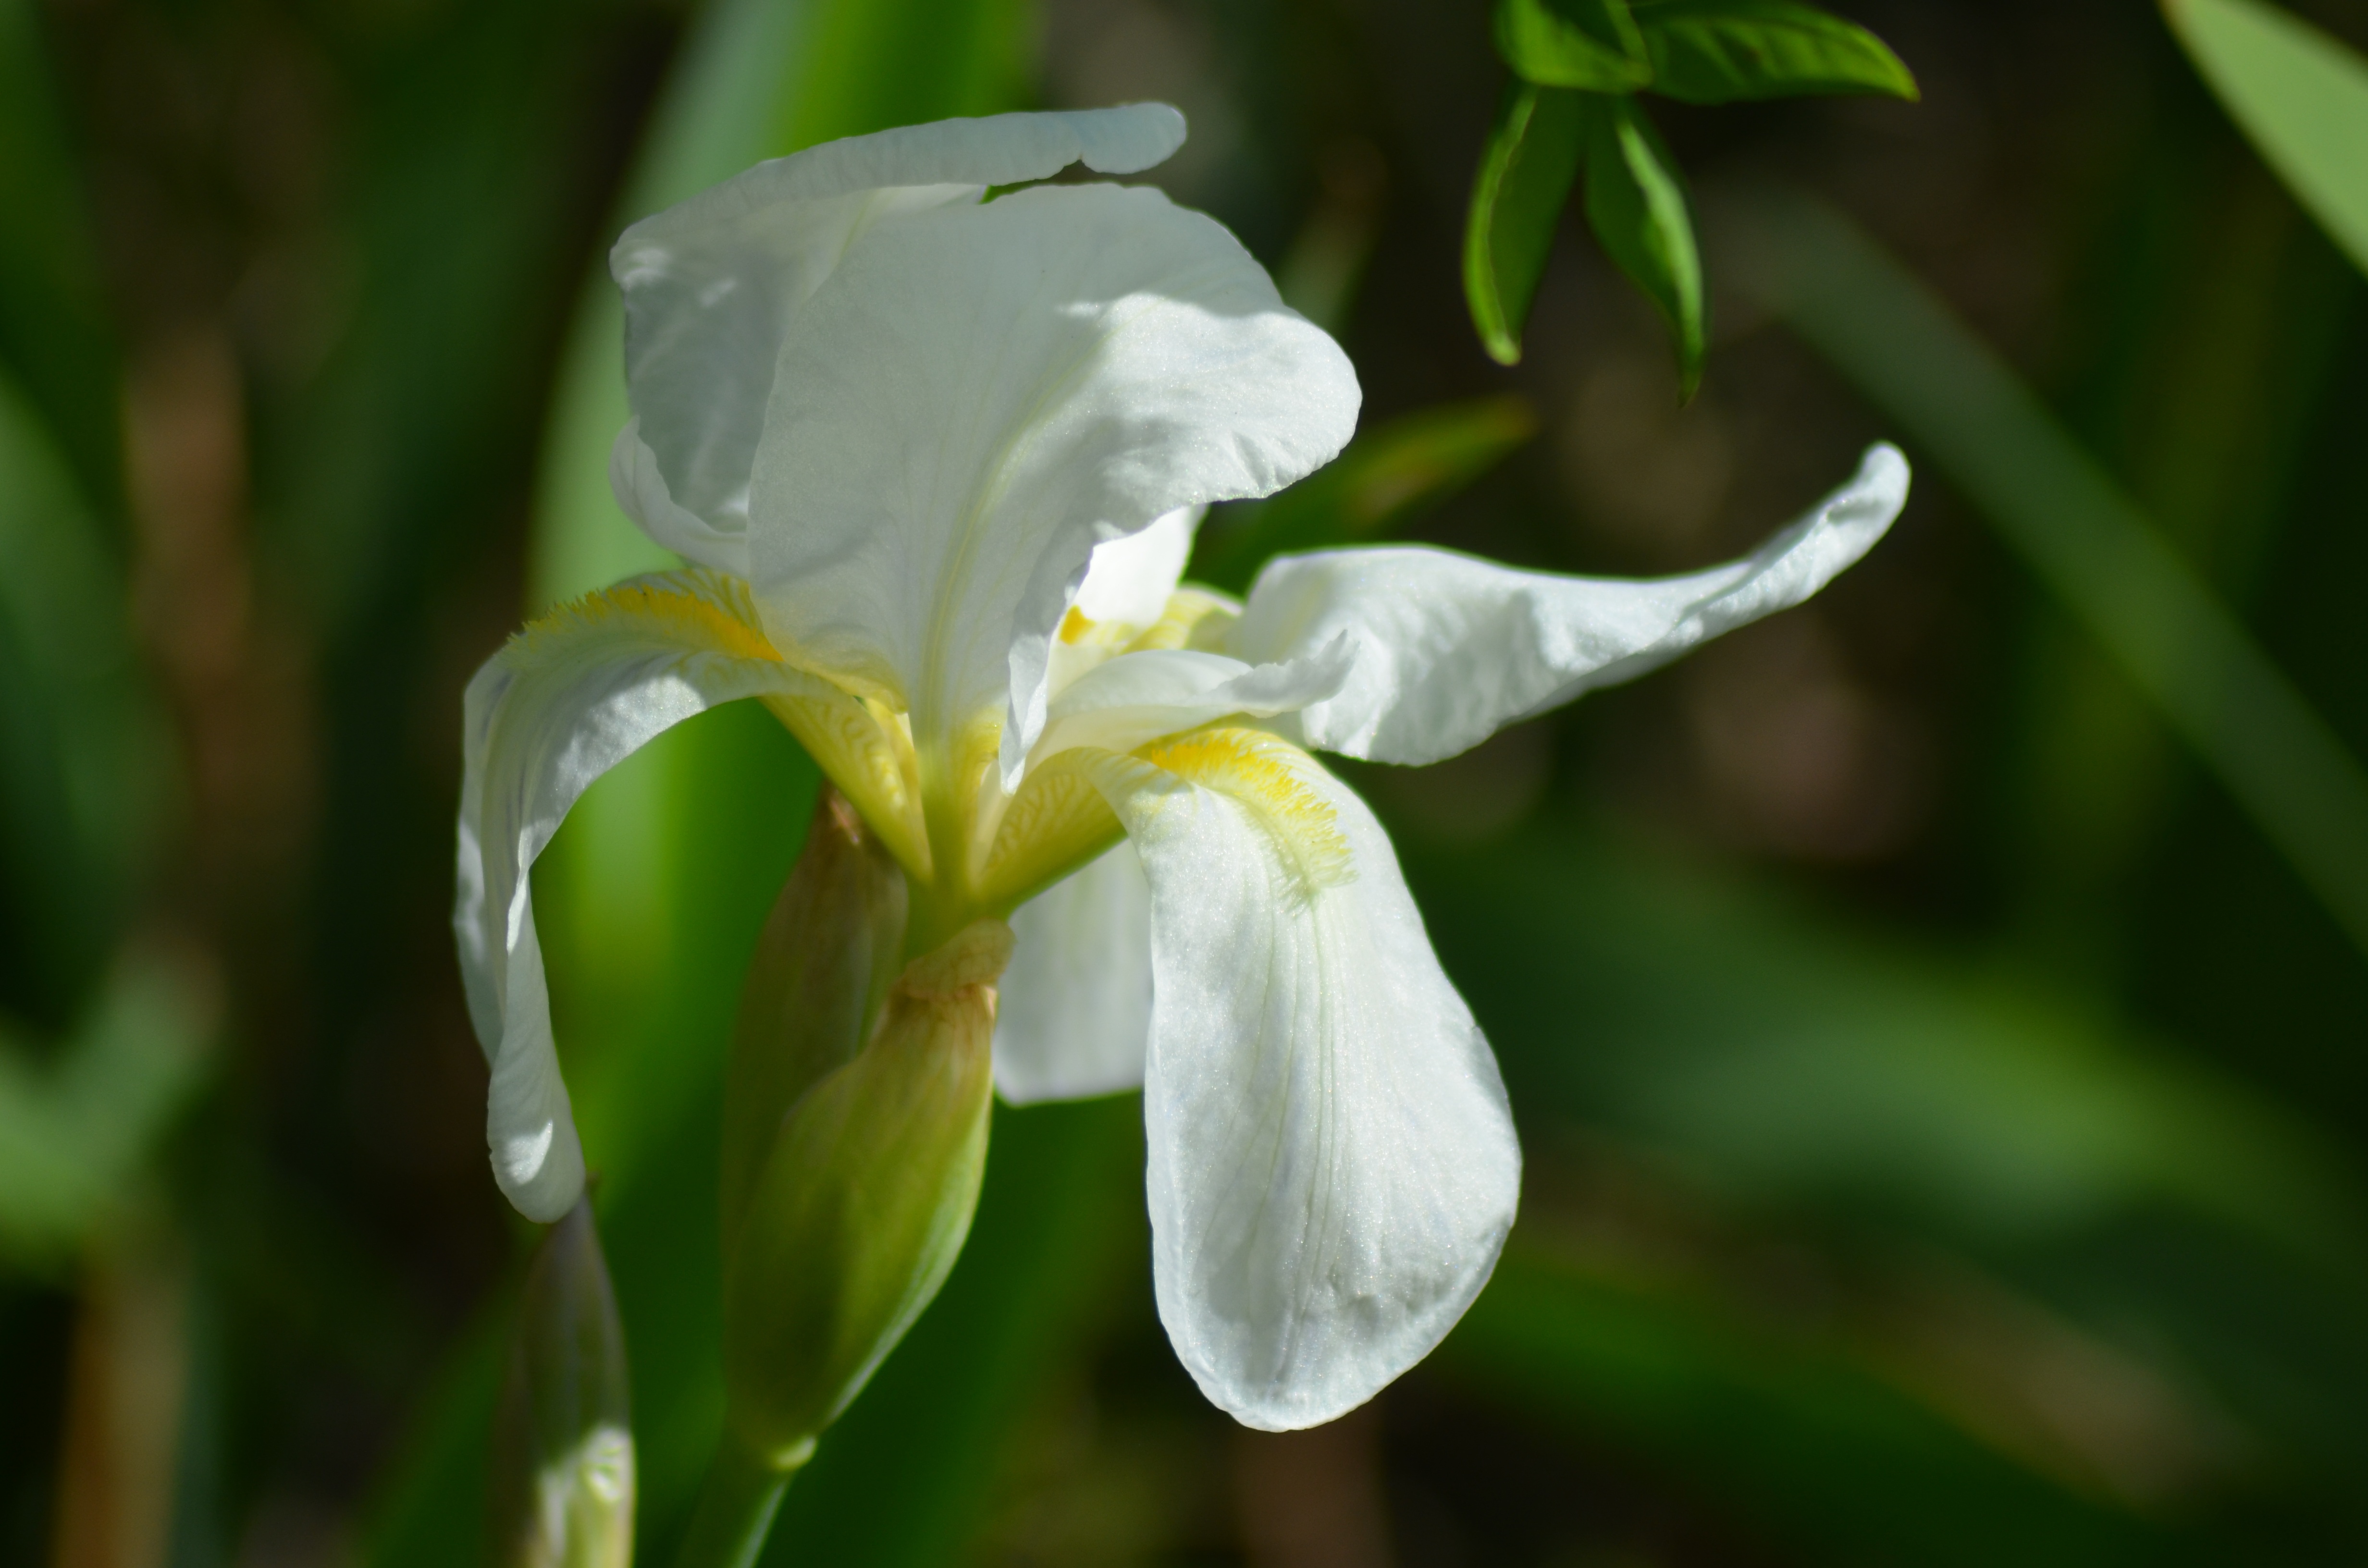
nature, blossom, plant, white, flower, wild, spring, green, color, botany, flora, wildflower, close up, petals, iris, eye, gardens, snowdrop, flowering, galanthus, macro photography, flowering plant, white iris, yellow and white, plant stem, land plant